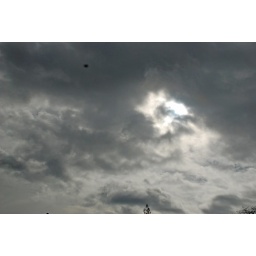
clouds darkening over highway fifty